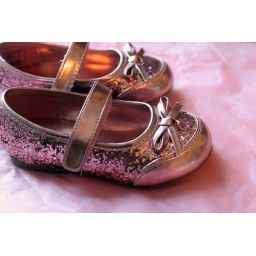
:) picked up some little shoes for her little girl from joe fresh... wish they came in my size.